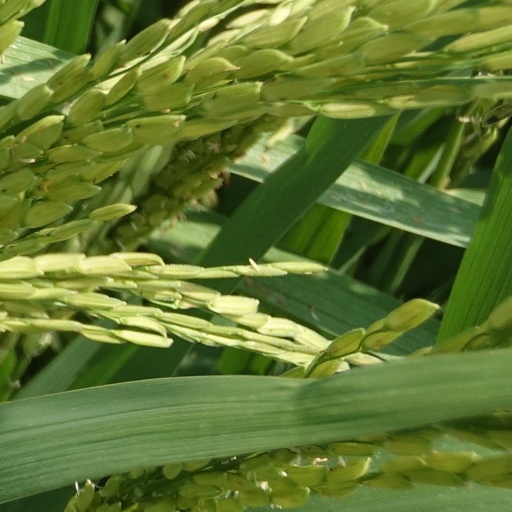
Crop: rice